1513

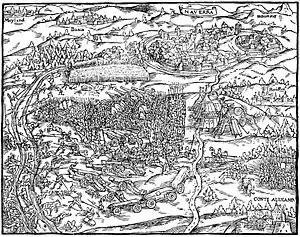
June 6: Swiss mercenaries drive French out of Milan in Battle of Novara.

Year 1513 (MDXIII) was a common year starting on Saturday of the Julian calendar.